Lianjiang County

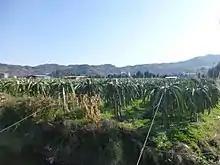
A field of red-fleshed dragon-fruit cactus in Dongdai town

Luochang Expressway runs through Lianjiang's section of National Highway 104 in . navigable river length.